Murder of Jennie Bosschieter

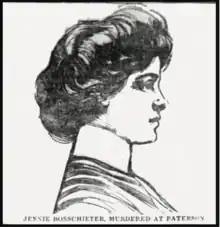
Jennie Bosschieter, murder victim

The murder of Jennie Bosschieter occurred on October 19, 1900 in Paterson, New Jersey. Bosschieter was a 17-year-old girl who was raped prior to her killing. She was an early victim of the date rape drug chloral hydrate which caused her death. Her death received national news coverage and was described as "one of the most revolting [crimes] ever committed in New Jersey."